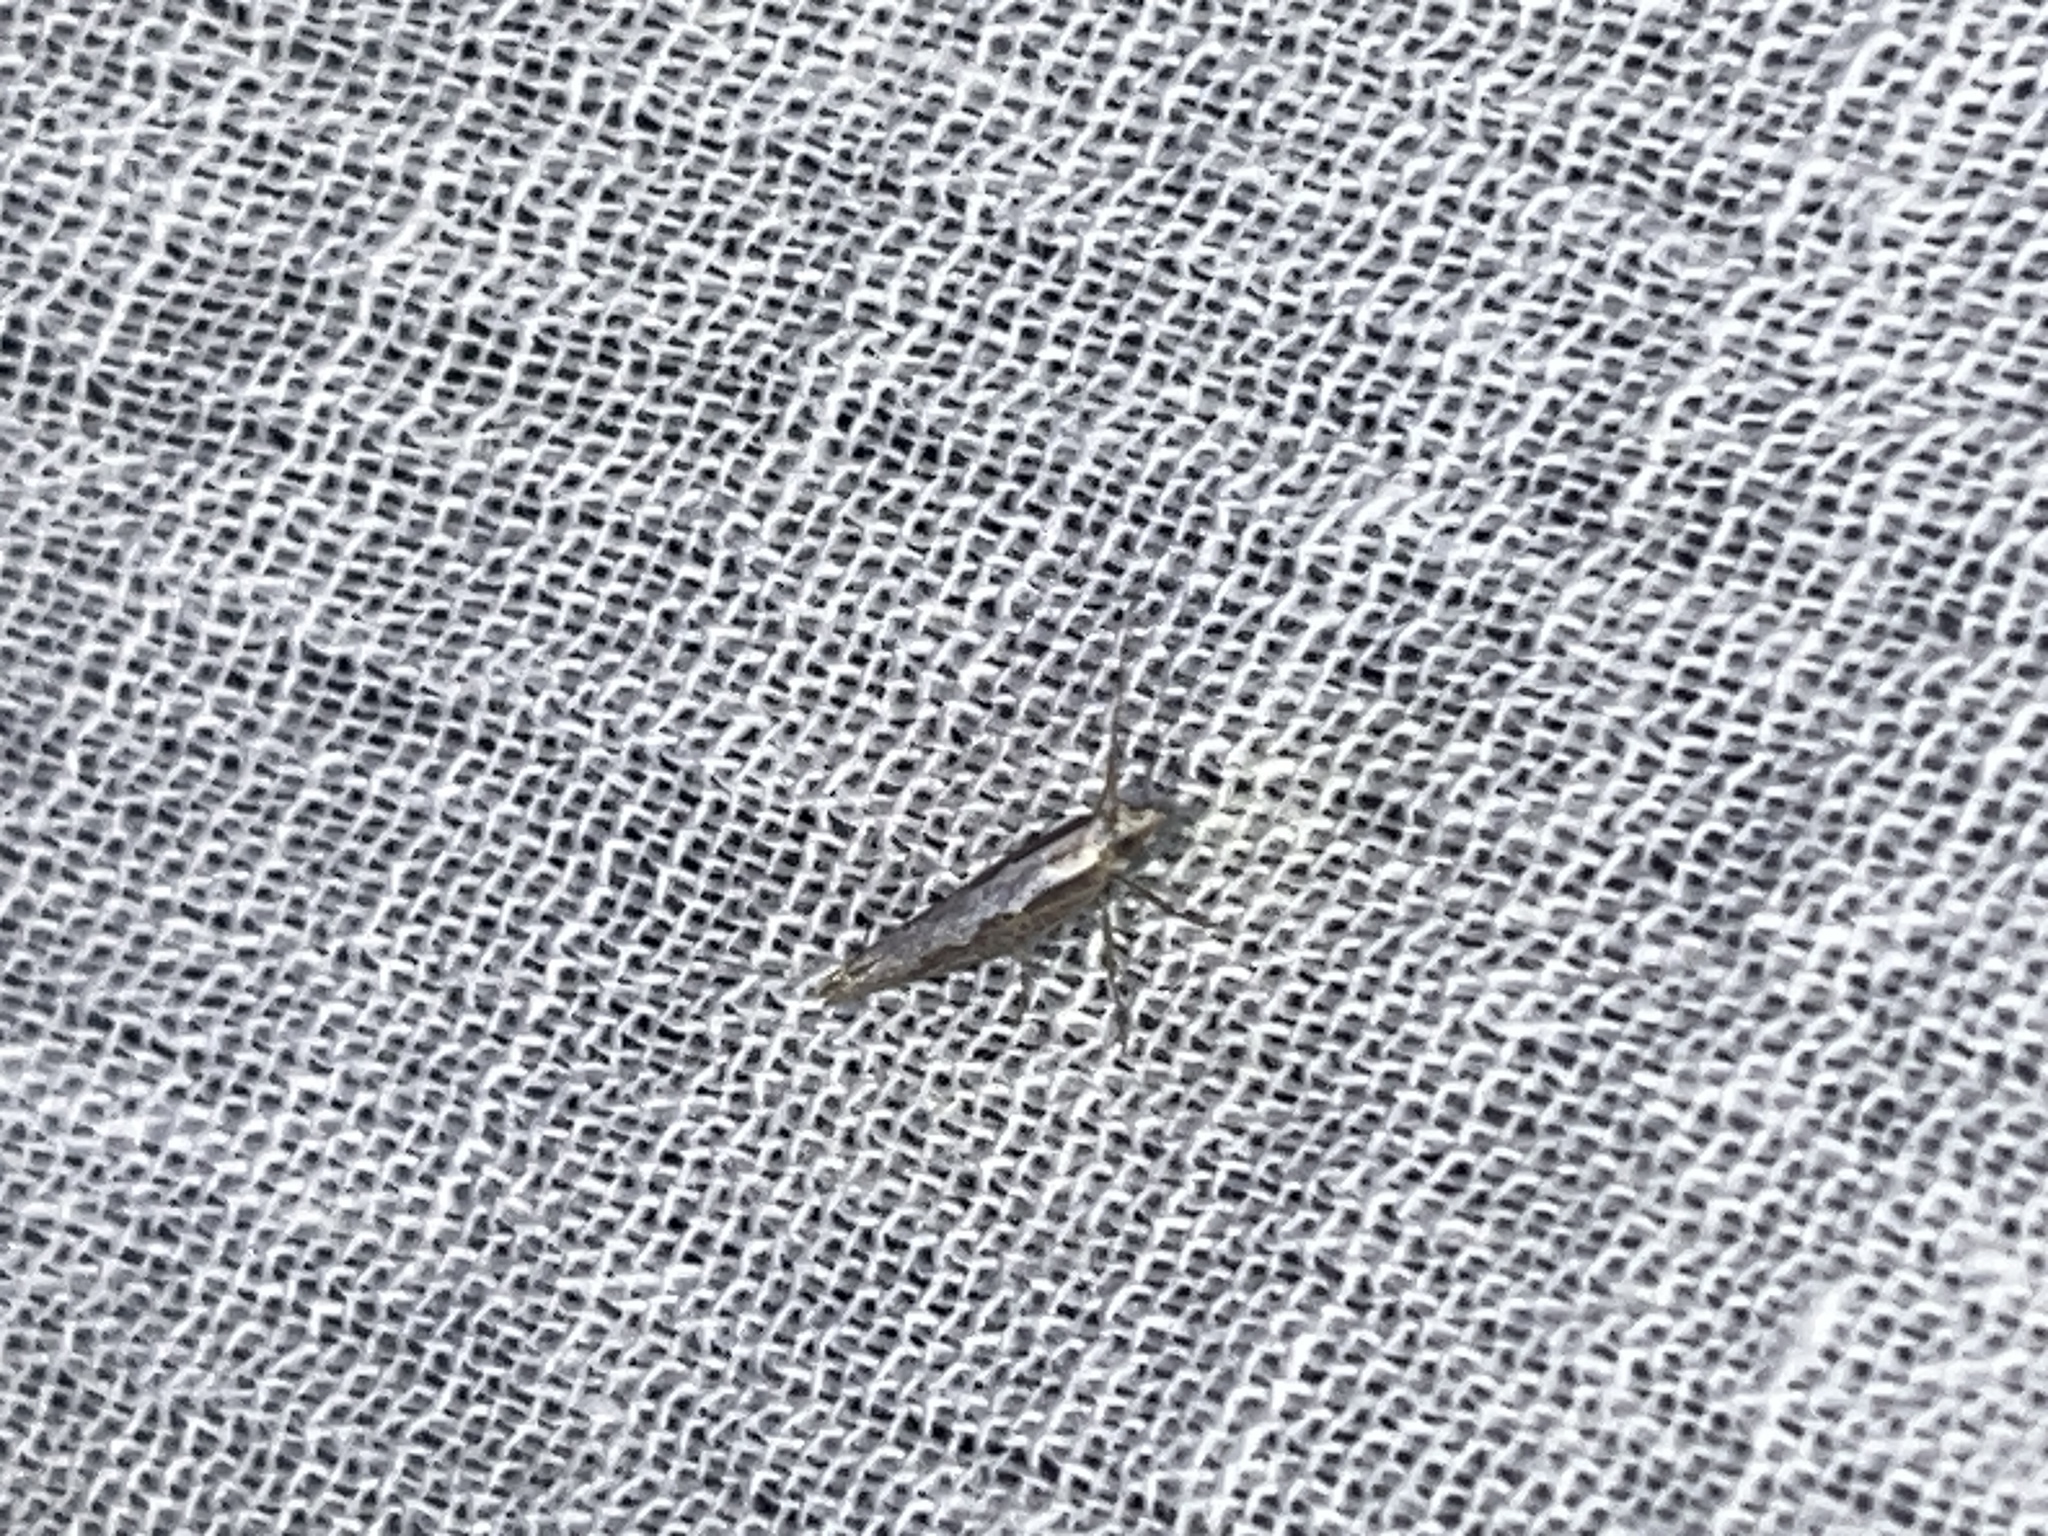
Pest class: diamondback_moth